Carlos Méndez (baseball)

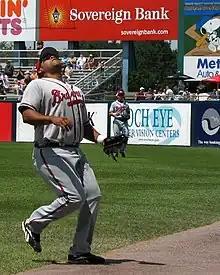
Carlos Méndez plays for the Richmond Braves in 2007

Carlos Alberto Méndez Castillo (born June 18, 1974) is a Venezuelan former professional baseball first baseman who currently serves as an assistant hitting coach for the Atlanta Braves of Major League Baseball (MLB) He played in MLB for the Baltimore Orioles in .